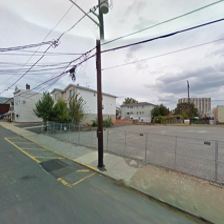
Label: streetView